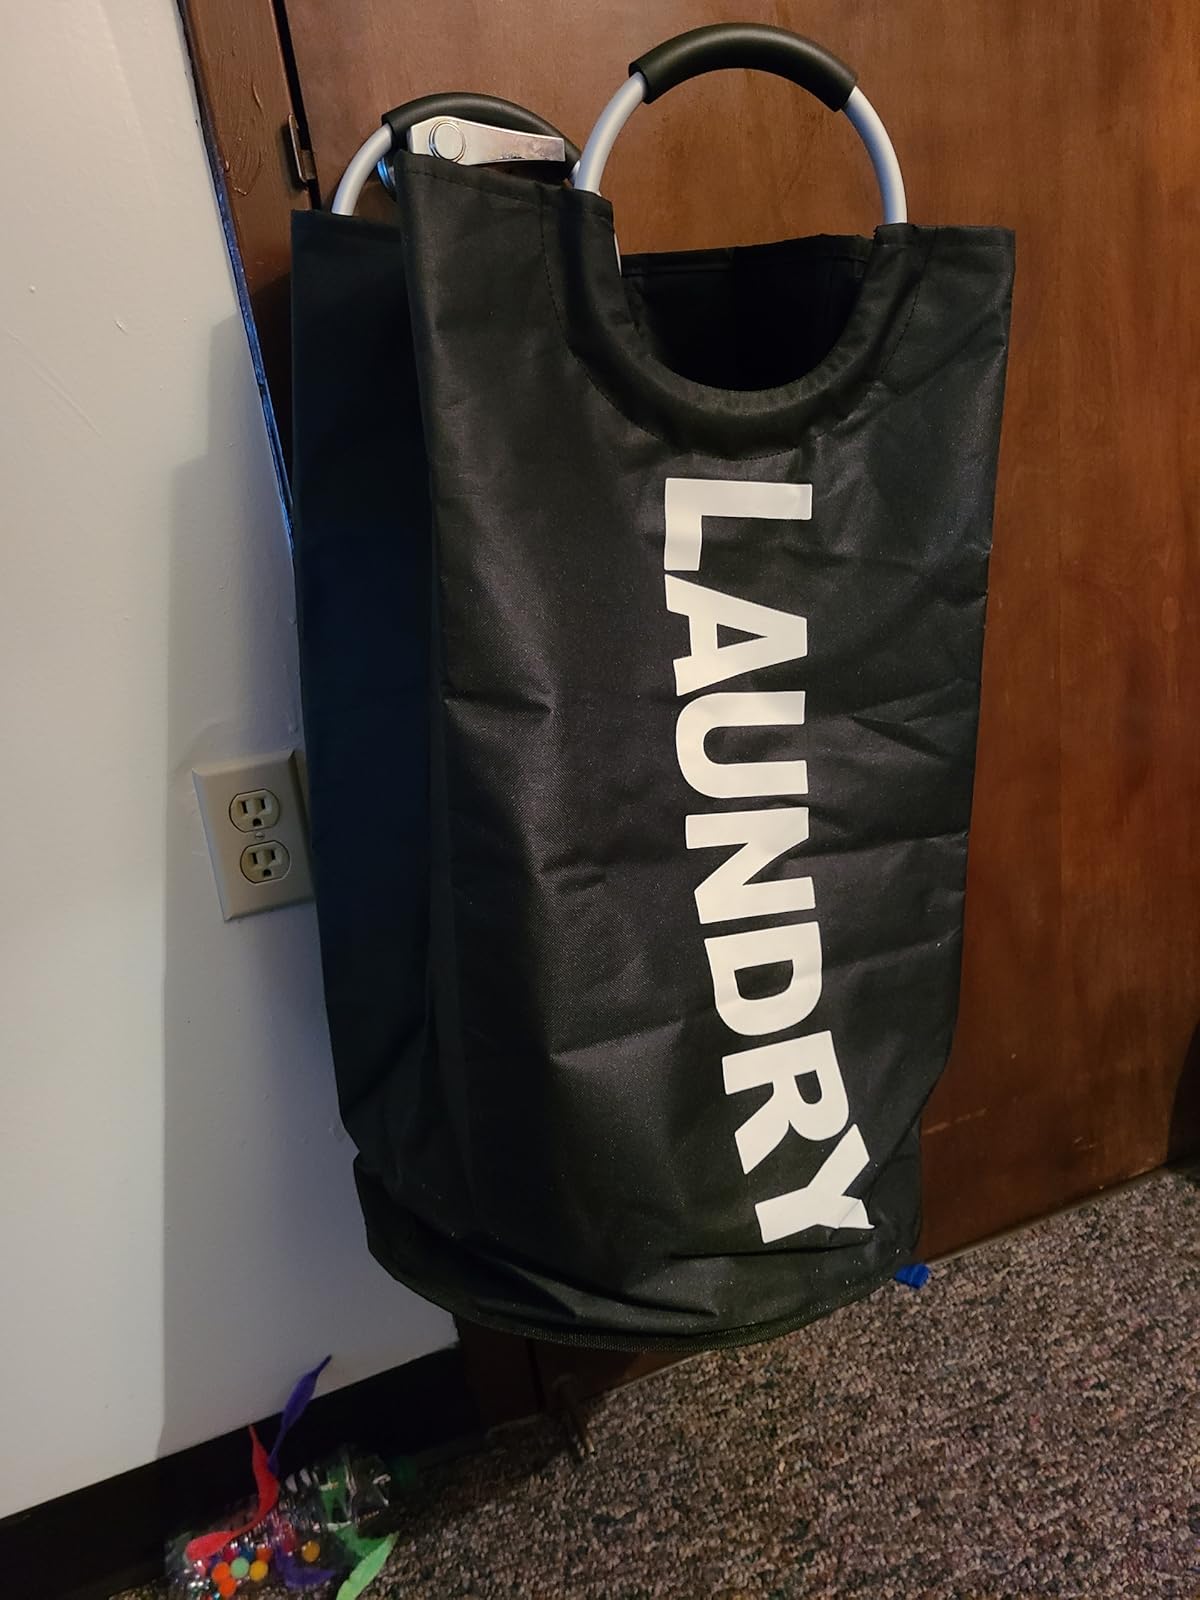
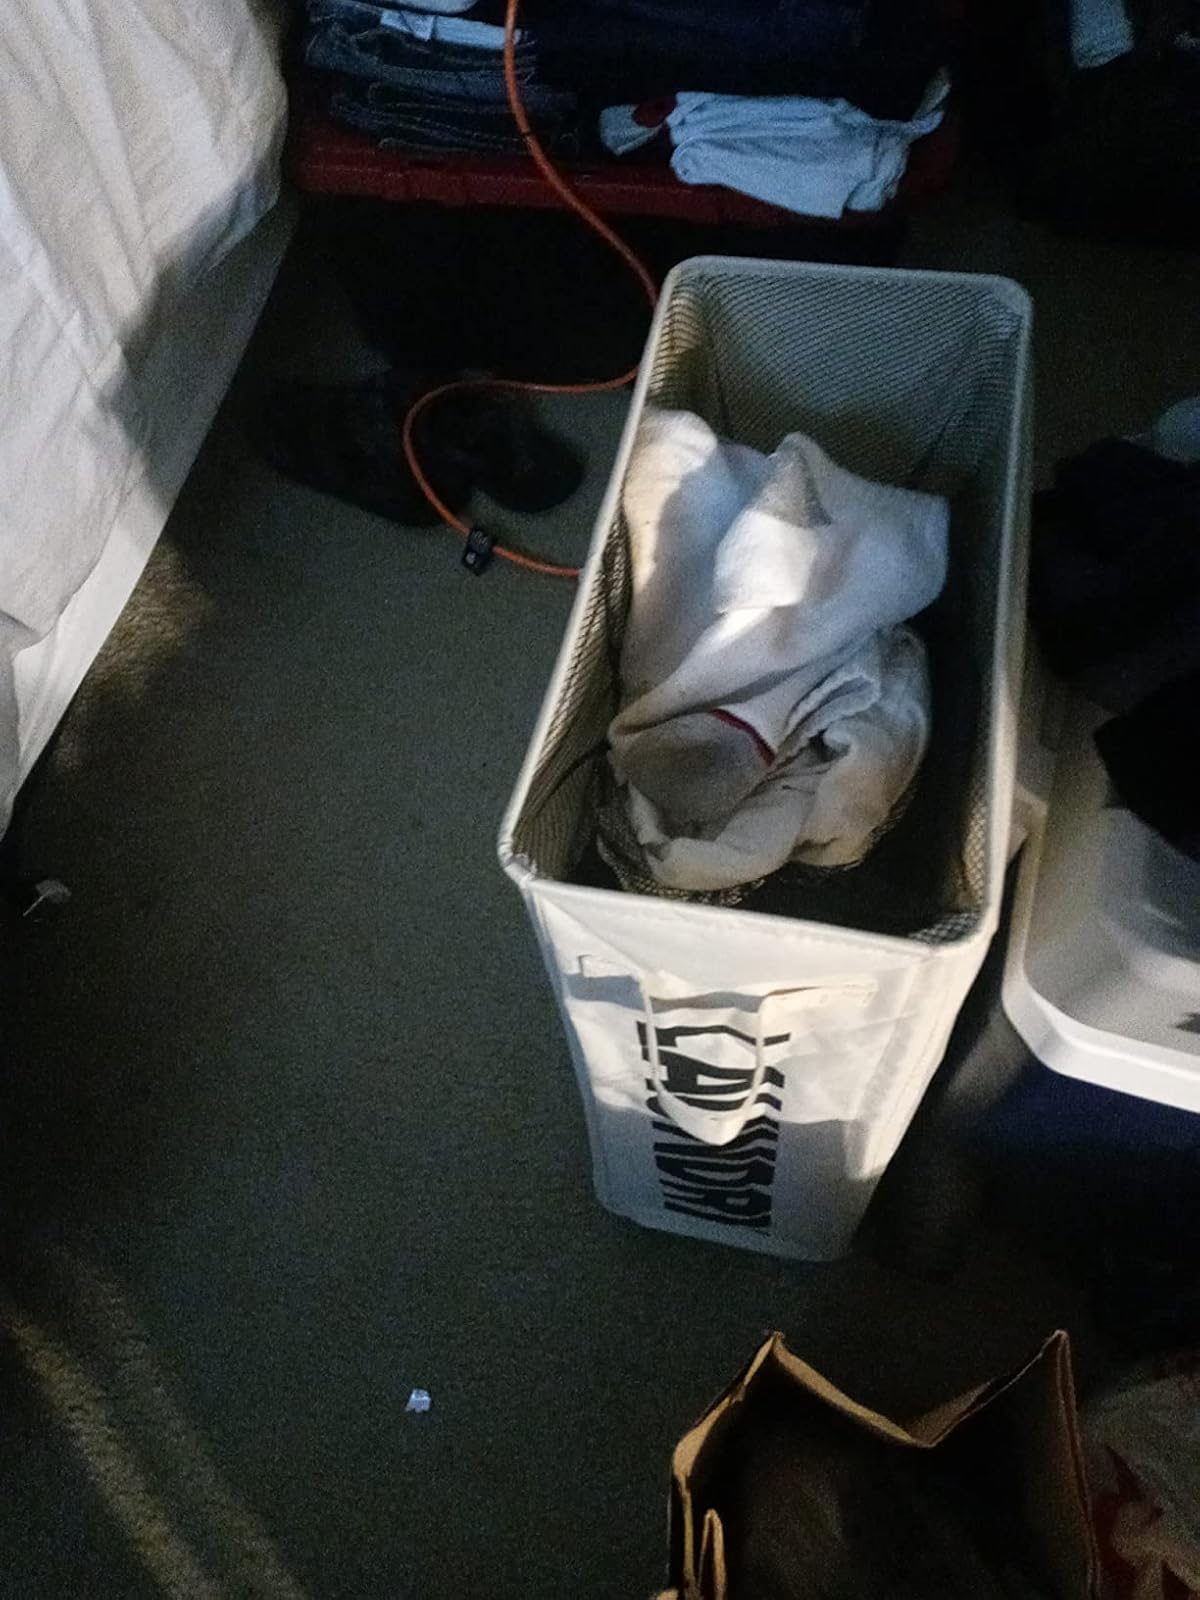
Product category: items_hamper
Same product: no